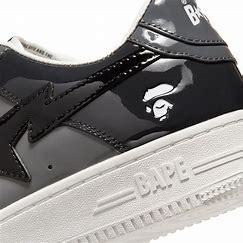
Brand: BAPE
Model: Bapesta